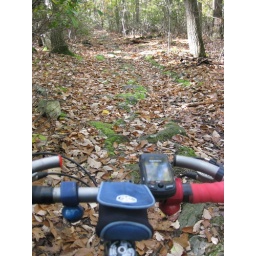
My bike anticipating the downhill in the middle of the blue trail.